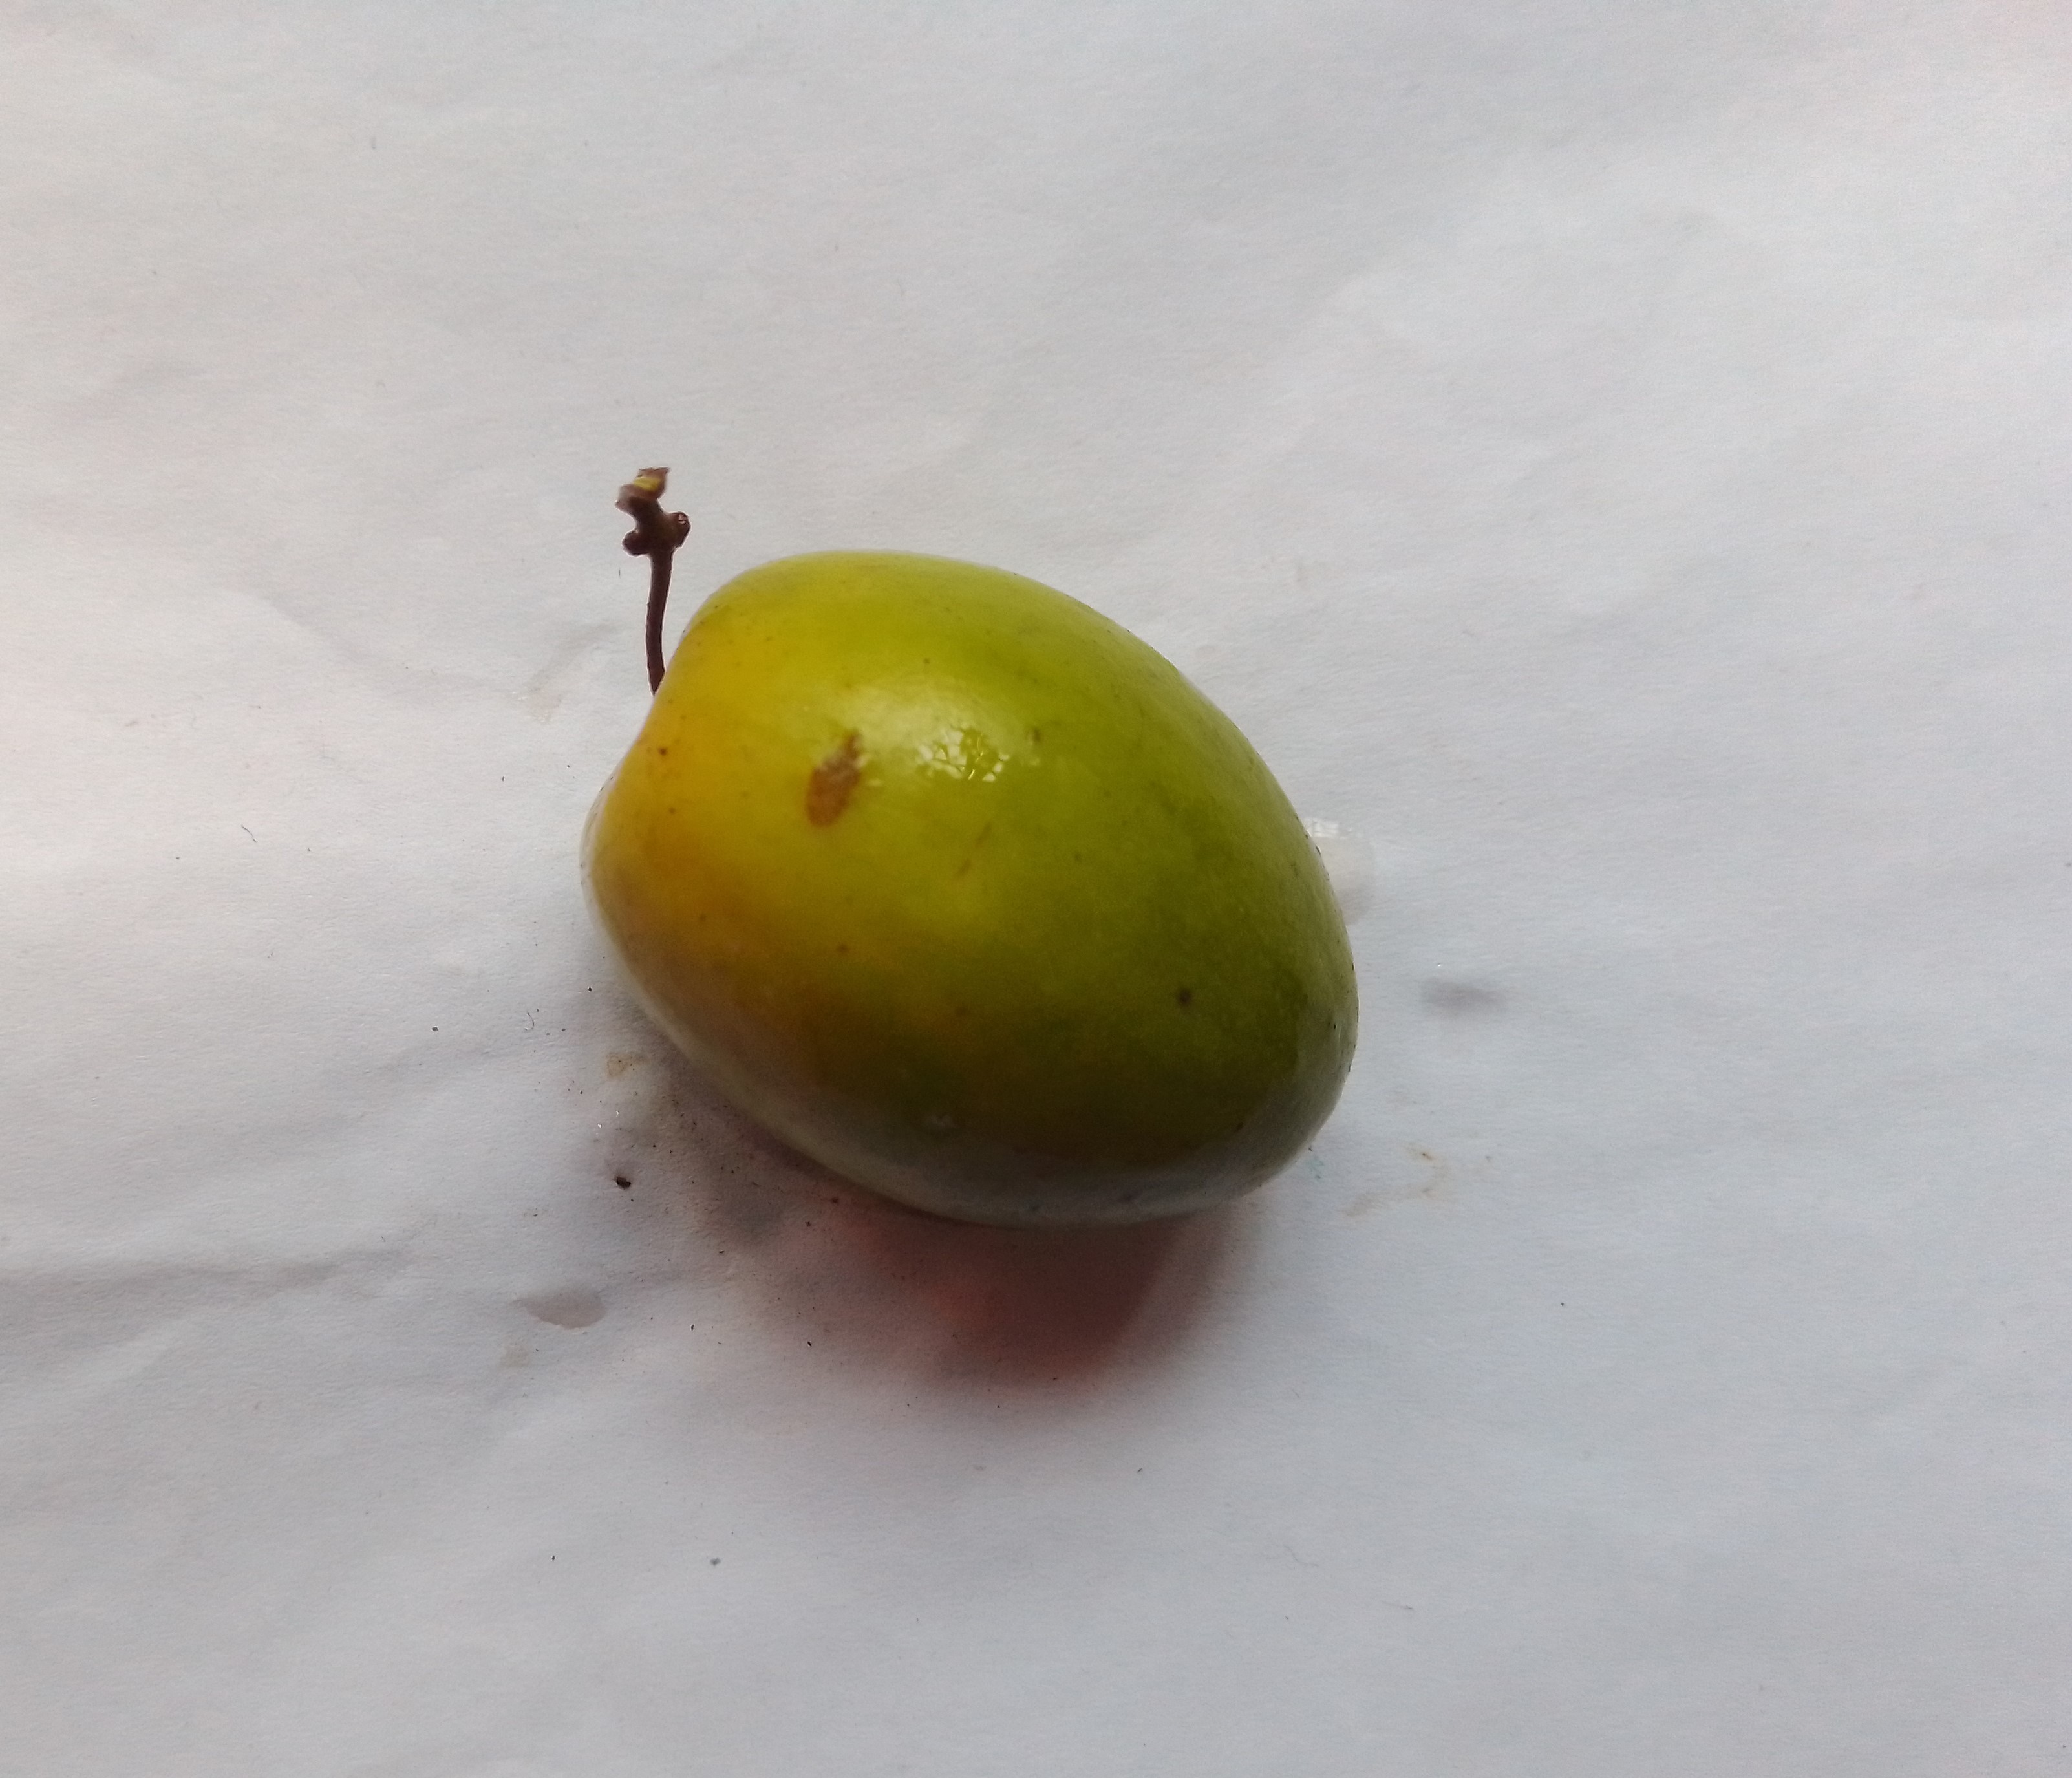
Fruit: jujube
Condition: fresh